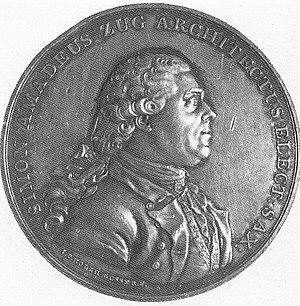
Szymon Bogumił Zug est un architecte polonais d'origine allemande, né le 20 novembre 1733 à Mersebourg, décédé le 11 août 1807 à Varsovie.